Giovanni Maria Nosseni

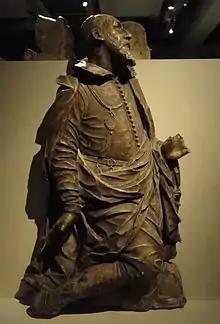
representation of Nosseni on his tomb, the Nosseni epitaph (1945 damaged)

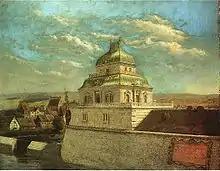
A modern reconstruction of the Belvedere in Dresden, built by Nosseni from 1590

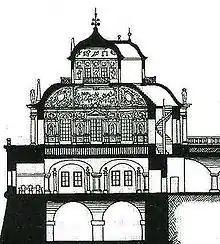
Section through the Belvedere built by Nosseni from 1590 onwards in a modern reconstruction

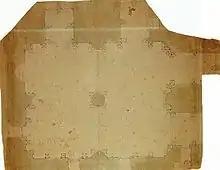
Period floor plan of the lower hall in the Belvedere

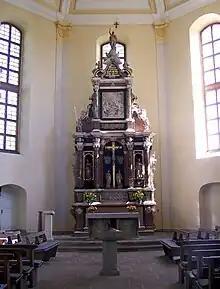
The Nosseni-Altar of the Sophienkirche in Dresden, designed by Nosseni in 1606/07, since 2002 altar of the Church in Loschwitz

Giovanni (Johann) Maria Nosseni (1 May 1544 in Lugano – 20 September 1620 in Dresden) was a sculptor and architect from the Italian-speaking Switzerland (Ticino) working at the Saxon court at Dresden.